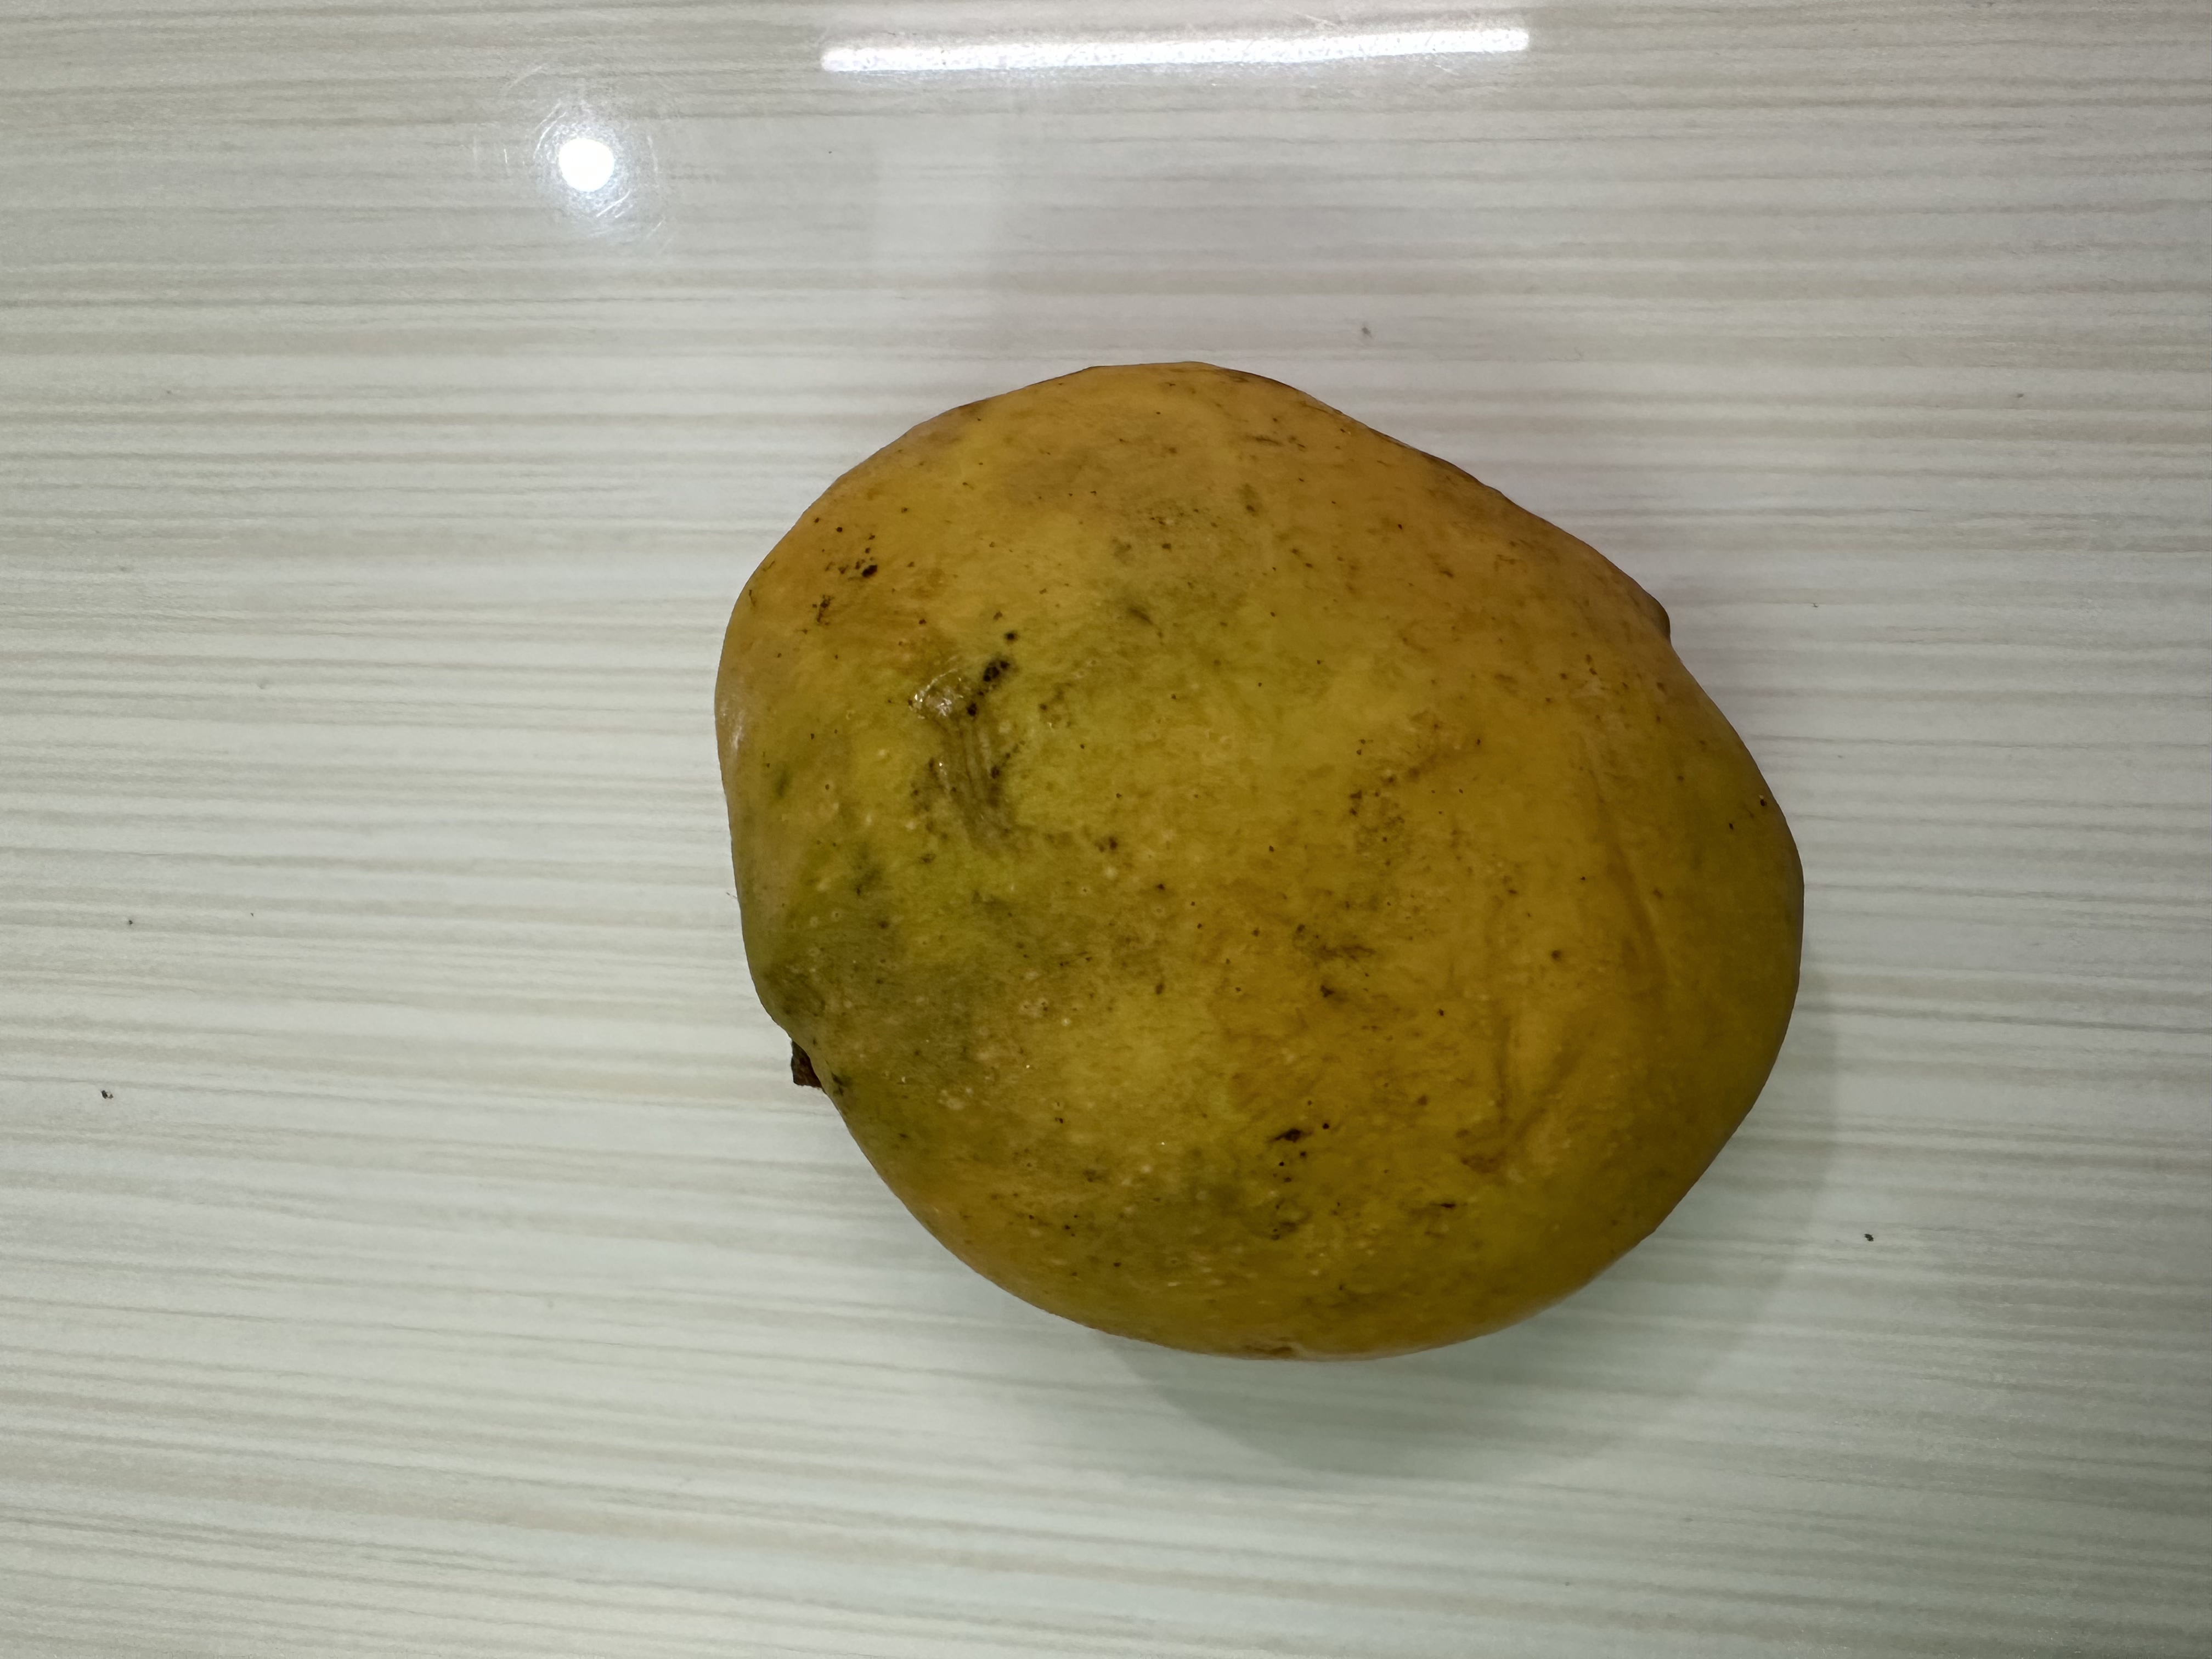
Mango variety: Bari-4